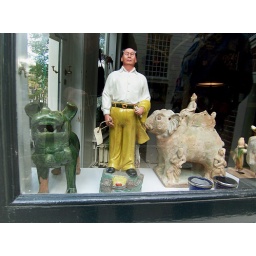
The Chairman is back! He is wearing yellow pants and is stationed in a little shop at the Reguliersgracht.